Minnesota State University, Mankato

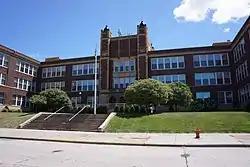
Old Main of the historic lower campus. Built in 1924, it now hosts a senior living community

The state legislature recognized the need for an education center in southern Minnesota by 1858. In 1860, it chartered the development of state-run normal schools to serve areas outside of Winona. The largest and fastest-growing cities outside of Saint Paul, Saint Cloud and Mankato were selected for the sites, dependent on local fundraising to establish the schools with seed money. Through the efforts of local attorney and state legislator Daniel Buck, the newly formed City of Mankato donated $5,000 raised from the community and sold $5,000 in bonds to found the second state normal school, Mankato Normal School. It was chartered in state law in 1860 and held its first classes in 1868, with an enrollment of 27. The school's original mission was to train and educate teachers for rural schools in southern Minnesota. Early coursework included mathematics, science, civil engineering, agriculture, western classics, and basic pedagogy. The first Normal School-owned building's cornerstone was laid on June 22, 1869. George M. Gage served as Mankato Normal School's principal from 1868 to 1872.